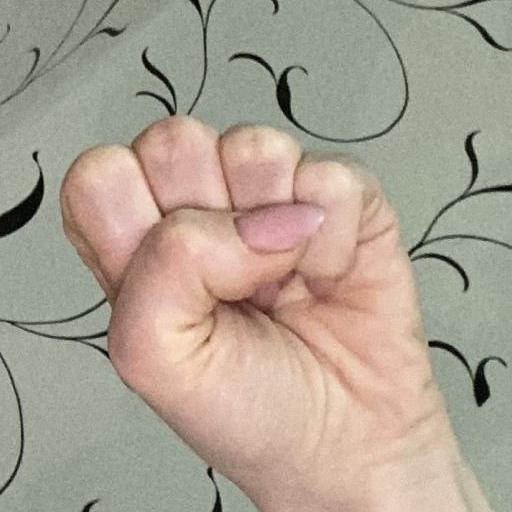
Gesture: fist